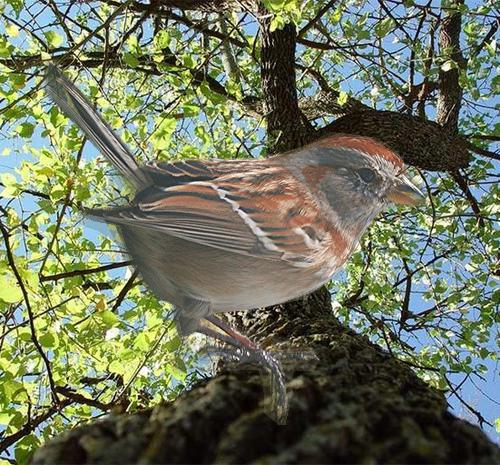
Bird species: Tree_Sparrow
Bird type: landbird
Background: land